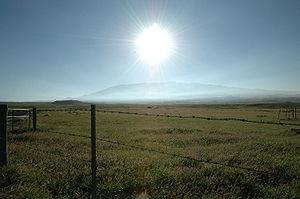
Le Mauna Kea est un volcan bouclier endormi des États-Unis situé sur l'île d'Hawaï, dans l'État du même nom. Âgé de près d'un million d'années, c'est le deuxième plus ancien des cinq volcans majeurs de l'île. Sa dernière éruption remonte à environ 4 500 ans et il représente une menace peu élevée pour les populations. Il est coiffé de nombreux cônes volcaniques, dont le Puʻu Wēkiu qui constitue son point culminant à 4 207 mètres d'altitude, ce qui en fait le sommet le plus élevé de l'archipel d'Hawaï. En considérant sa partie immergée, le Mauna Kea est même plus élevé que l'Everest. Cette altitude affecte son climat ; elle est notamment responsable de son enneigement plusieurs jours par an, ce qui lui vaut la forme moderne de son nom signifiant « montagne blanche » en hawaïen. Il présente même des traces d'anciennes glaciations. Les versants nord au vent et sud sous le vent connaissent une importante différence pluviométrique. Un autre cône au sommet abrite le lac Waiʻau, le plus haut de tout le bassin pacifique à 3 968 mètres d'altitude. La faune et la flore sont réparties en trois étages concentriques distincts, dont le plus élevé est de type alpin.